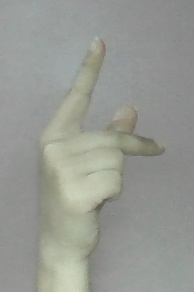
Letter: dha